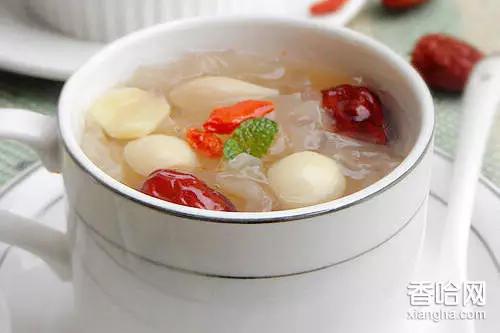
Label: trash